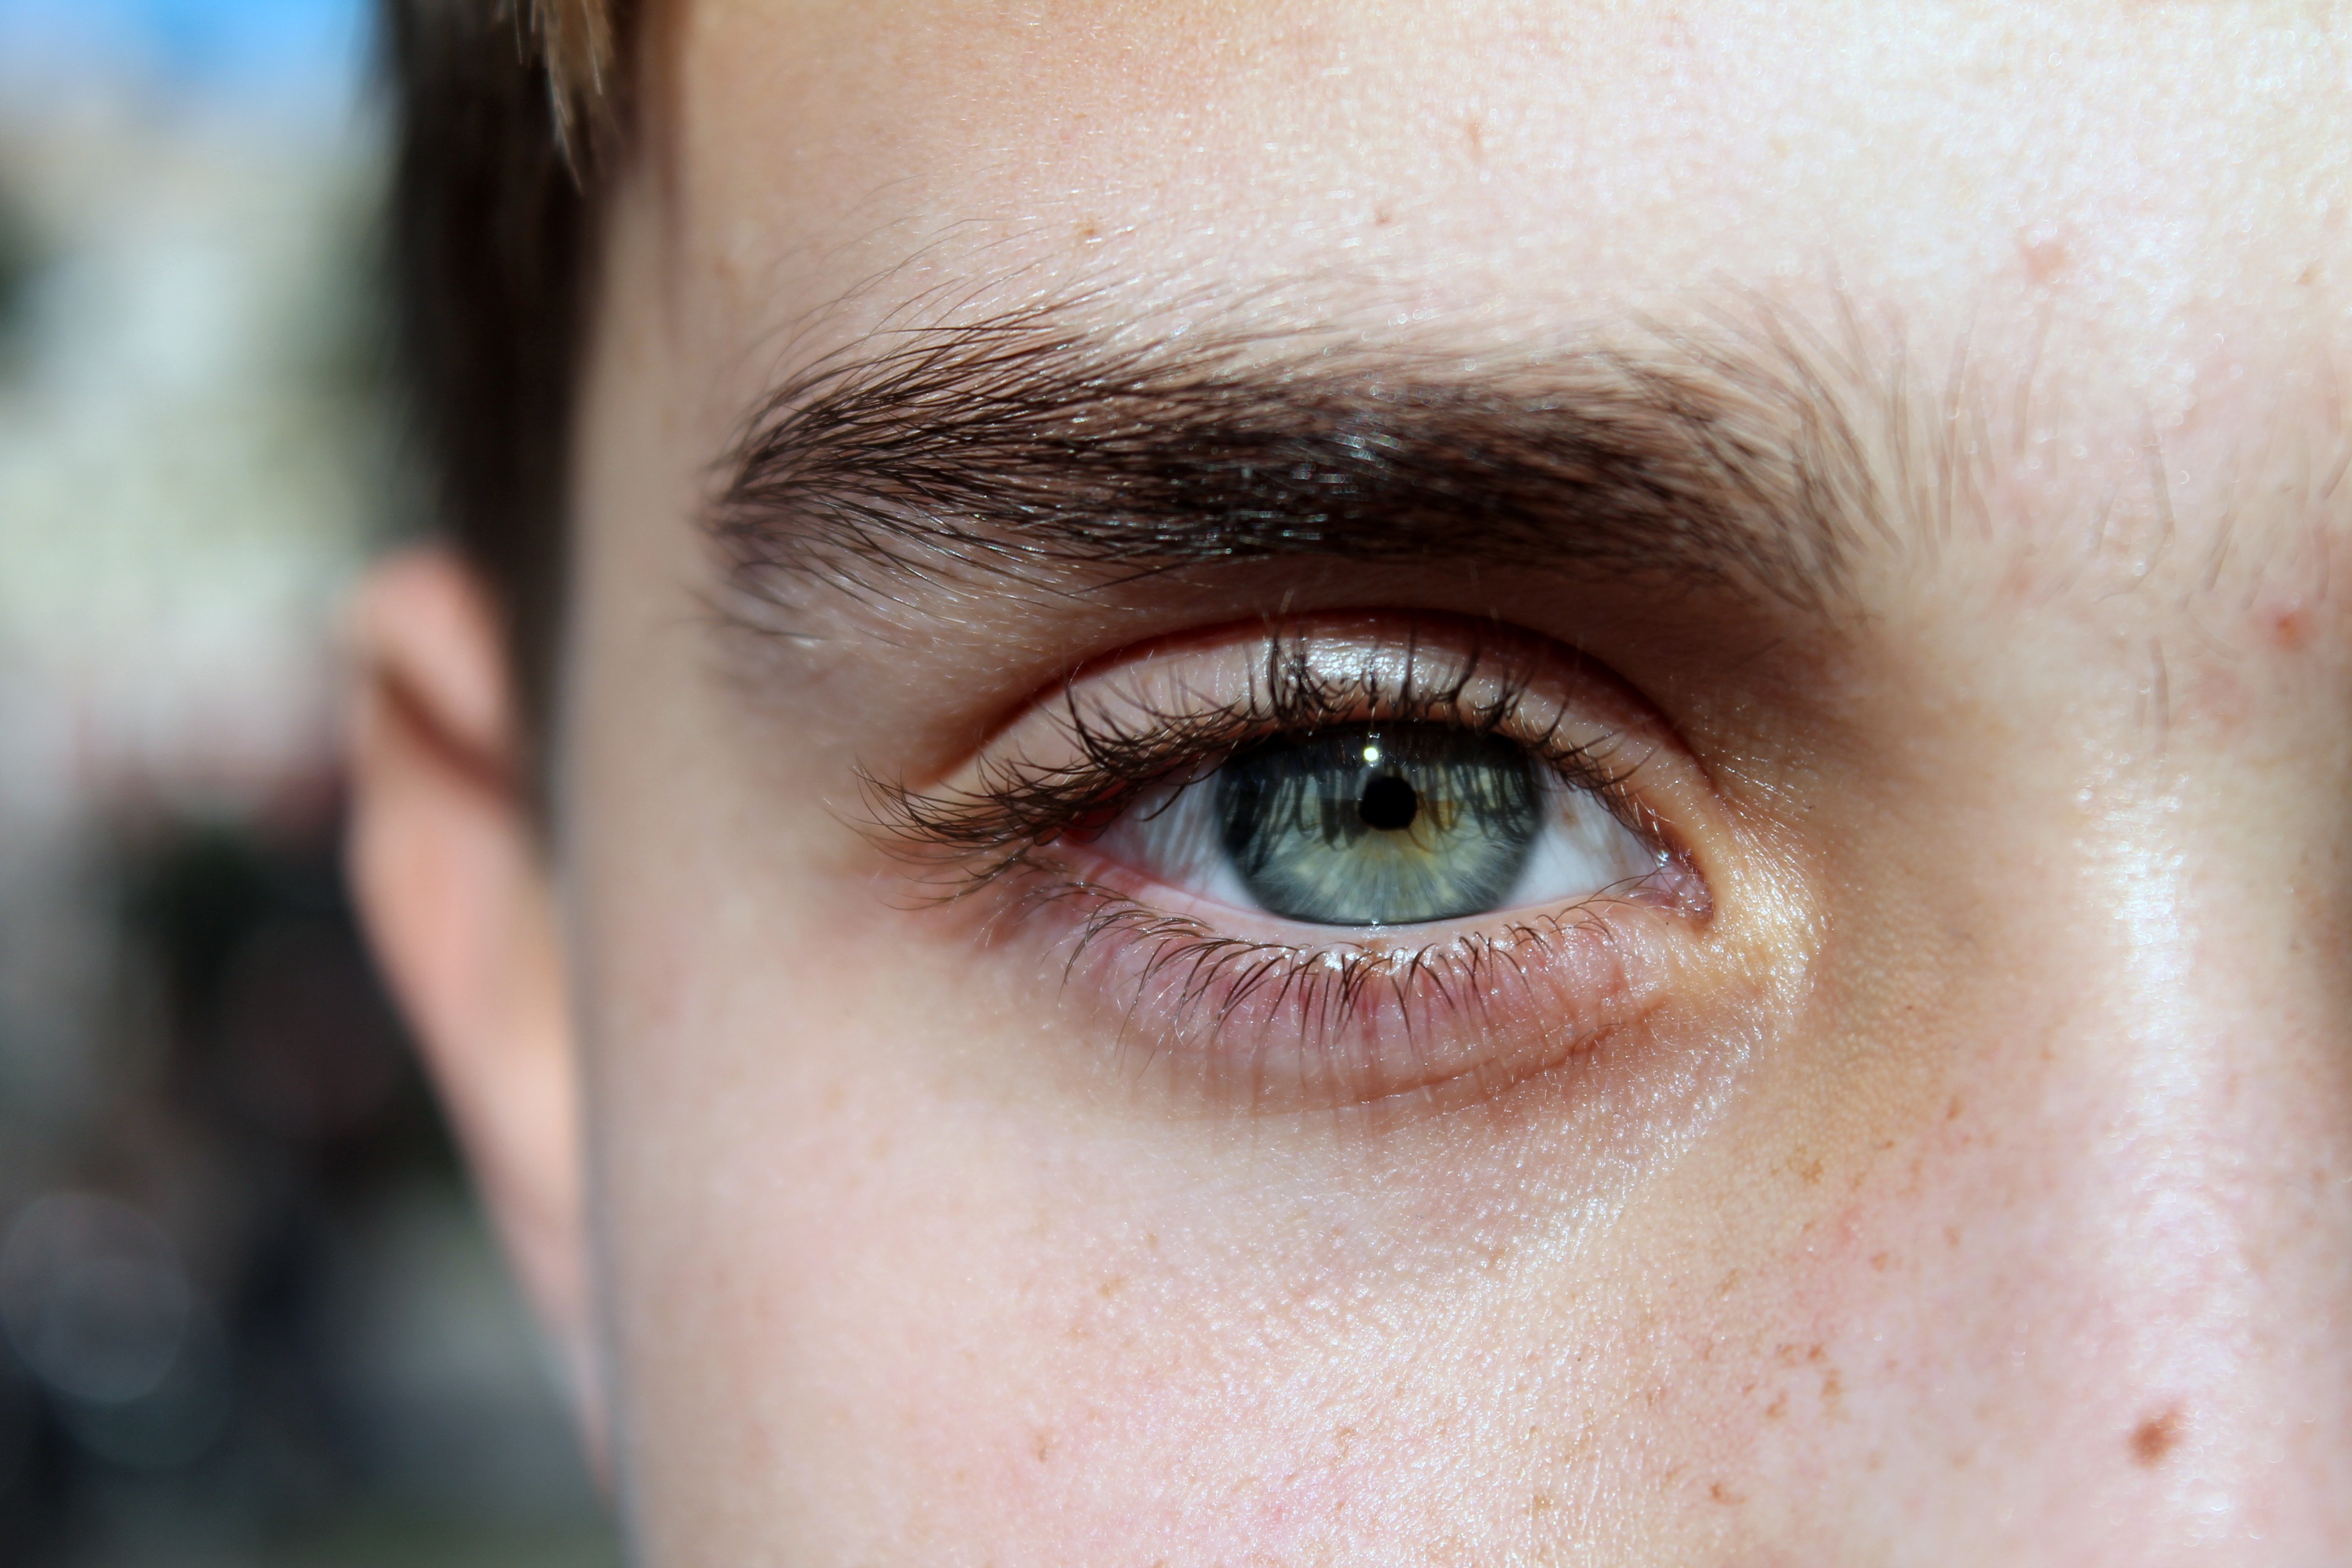
guy, portrait, color, blue, lip, eyebrow, eyelash, close up, human body, face, nose, cheek, eye, head, skin, beauty, eyebrows, organ, eyelashes, forehead, eyelash extensions